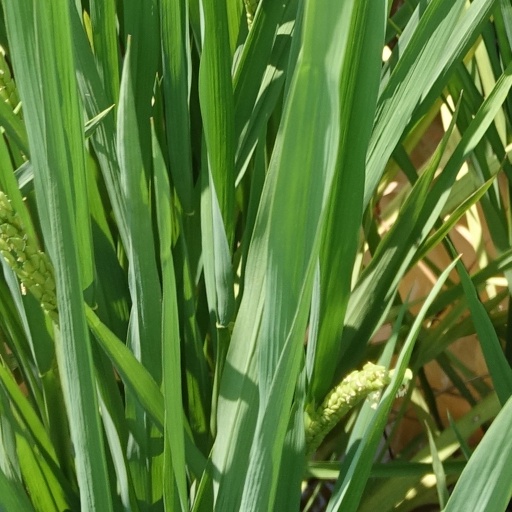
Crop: rice